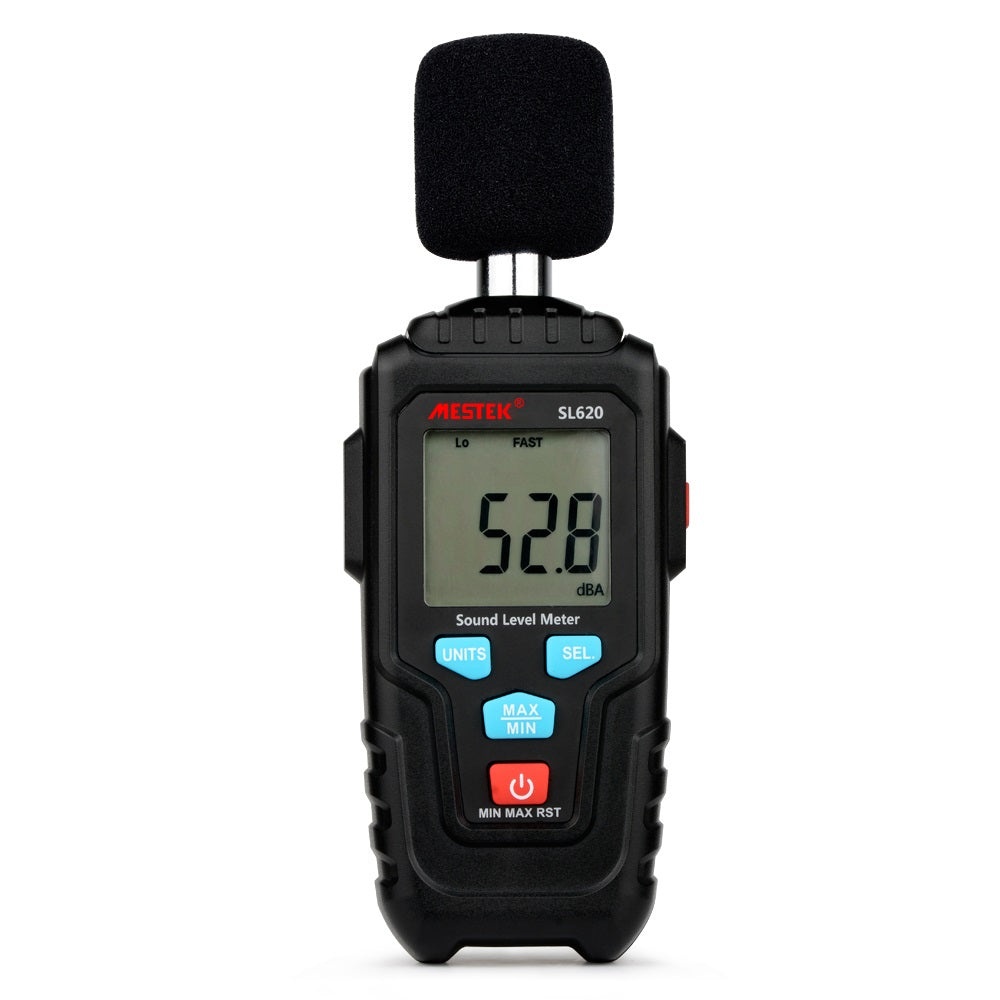
sl620 decibel meter audio level meter logger 30-135db geluidsmeting geluidsmeter detectie diagnostic tool
Kenmerken: Model: SL620 digitale geluidsniveaumeter Geluidsmeetbereik: 35 ~ 135dB Geluidsnauwkeurigheid: 2,0 dB (referentiegeluidsdrukniveau, 94 dB bij 1 kHz) Frequentiebereik: 31,5 Hz ~ 8 kHz Tijdsweging (F / S-omschakeling): SNEL: gebruik 125ms tijdconstante (standaard gebruik) LANGZAAM: gebruik een tijdsconstante van 1 seconde (gebruikt wanneer de toonwaarde sterk verandert) Frequentie wegingskenmerken: Een kenmerk (A gewicht) Digitaal display: 4-cijferig LCD-display Resolutie: 01dB Twee versnellingen meten: Laag bestand kleiner dan 100 dB / Hoog bestand groter dan 100 dB Dataretentie: hebben MAX / MIN: JA (metingen met grote en kleine waarden) Omgevingstemperatuurmeting: 0 ~ 60C (graden celsius) Gebruik batterij: 1.5V AAA * 3 （7 # batttery） (bevat niet) Werktemperatuur en vochtigheid: 0 ~ 40C / 10% -80% RH Opslagtemperatuur en vochtigheid: 10 ~ 60C / 10 ~ 70RH Afmetingen: 147 * 59 * 30 mm Gewicht: ongeveer 76 g Pakket inbegrepen: 1 x SL620 digitale geluidsniveaumeter Details Afbeeldingen:
Brand: 123Materialen.com
Category: Hardware > Tools > Measuring Tools & Sensors > Sound Meters